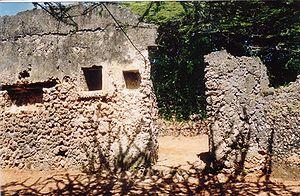
Takwa était une ville de la côte de Zanguebar, située dans le sud-est de l’île de Manda, dans l'archipel de Lamu.